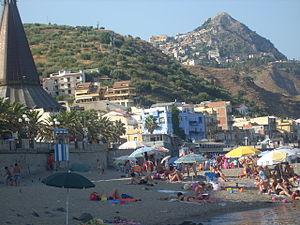
Giardini-Naxos est une commune italienne de la province de Messine en Sicile. Il s'agit d'une importante station balnéaire, située à proximité de Taormine. Elle est célèbre pour ses plages.